Rites of the Gods

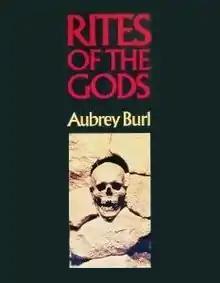
The first edition cover of "Rites of the Gods".

Rites of the Gods is an archaeological study of religious belief and ritual practices across prehistoric Britain from the Old Stone Age through to the Iron Age. Written by the prominent English archaeologist and megalithic specialist Aubrey Burl, it was first published in 1981 by J.M. Dent & Sons Ltd.